Yaroslavl Uprising

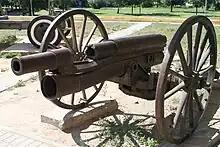
76–mm cannon mod. 1902, who participated in the shelling of Yaroslavl. The gun was disabled by a shell that exploded in the bore. Currently – an exhibit of the Museum of Military Glory in Yaroslavl

The rebels arrested over 200 communists and workers of Soviet institutions; Chairman of the Provincial Executive Committee Semyon Nakhimson, Chairman of the Executive Committee of the City Council David Zakheim were killed, several dozen more Soviet workers were interned on the so–called "death barge", anchored in the middle of the Volga. When the prisoners tried to leave the barge, they were shot at, but on the 13th day they managed to weaken the anchor and the barge sailed to the location of the troops of the Workers' and Peasants' Red Army (by this time 109 people remained alive on board).